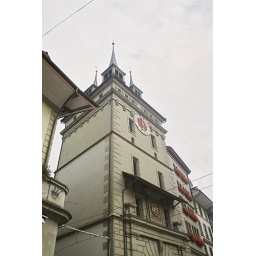
It's not a clock tower, but in the German side every tower is potentially a clock tower.